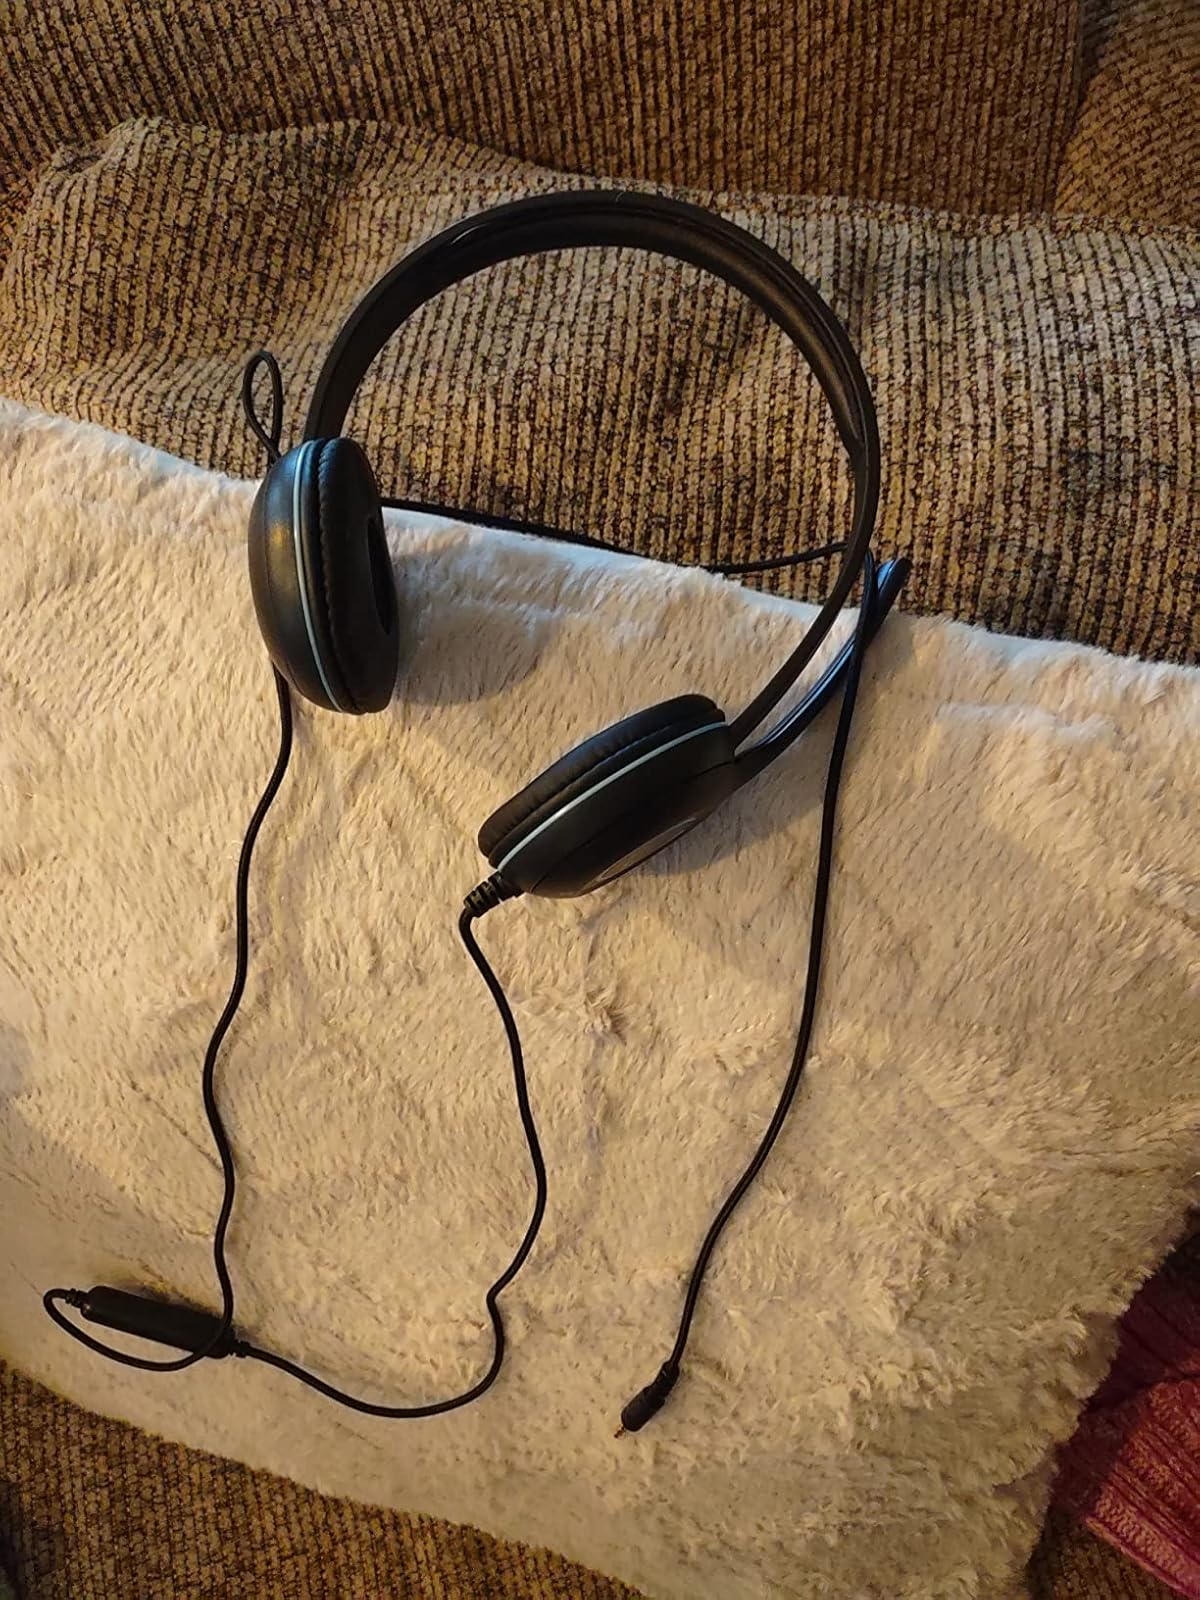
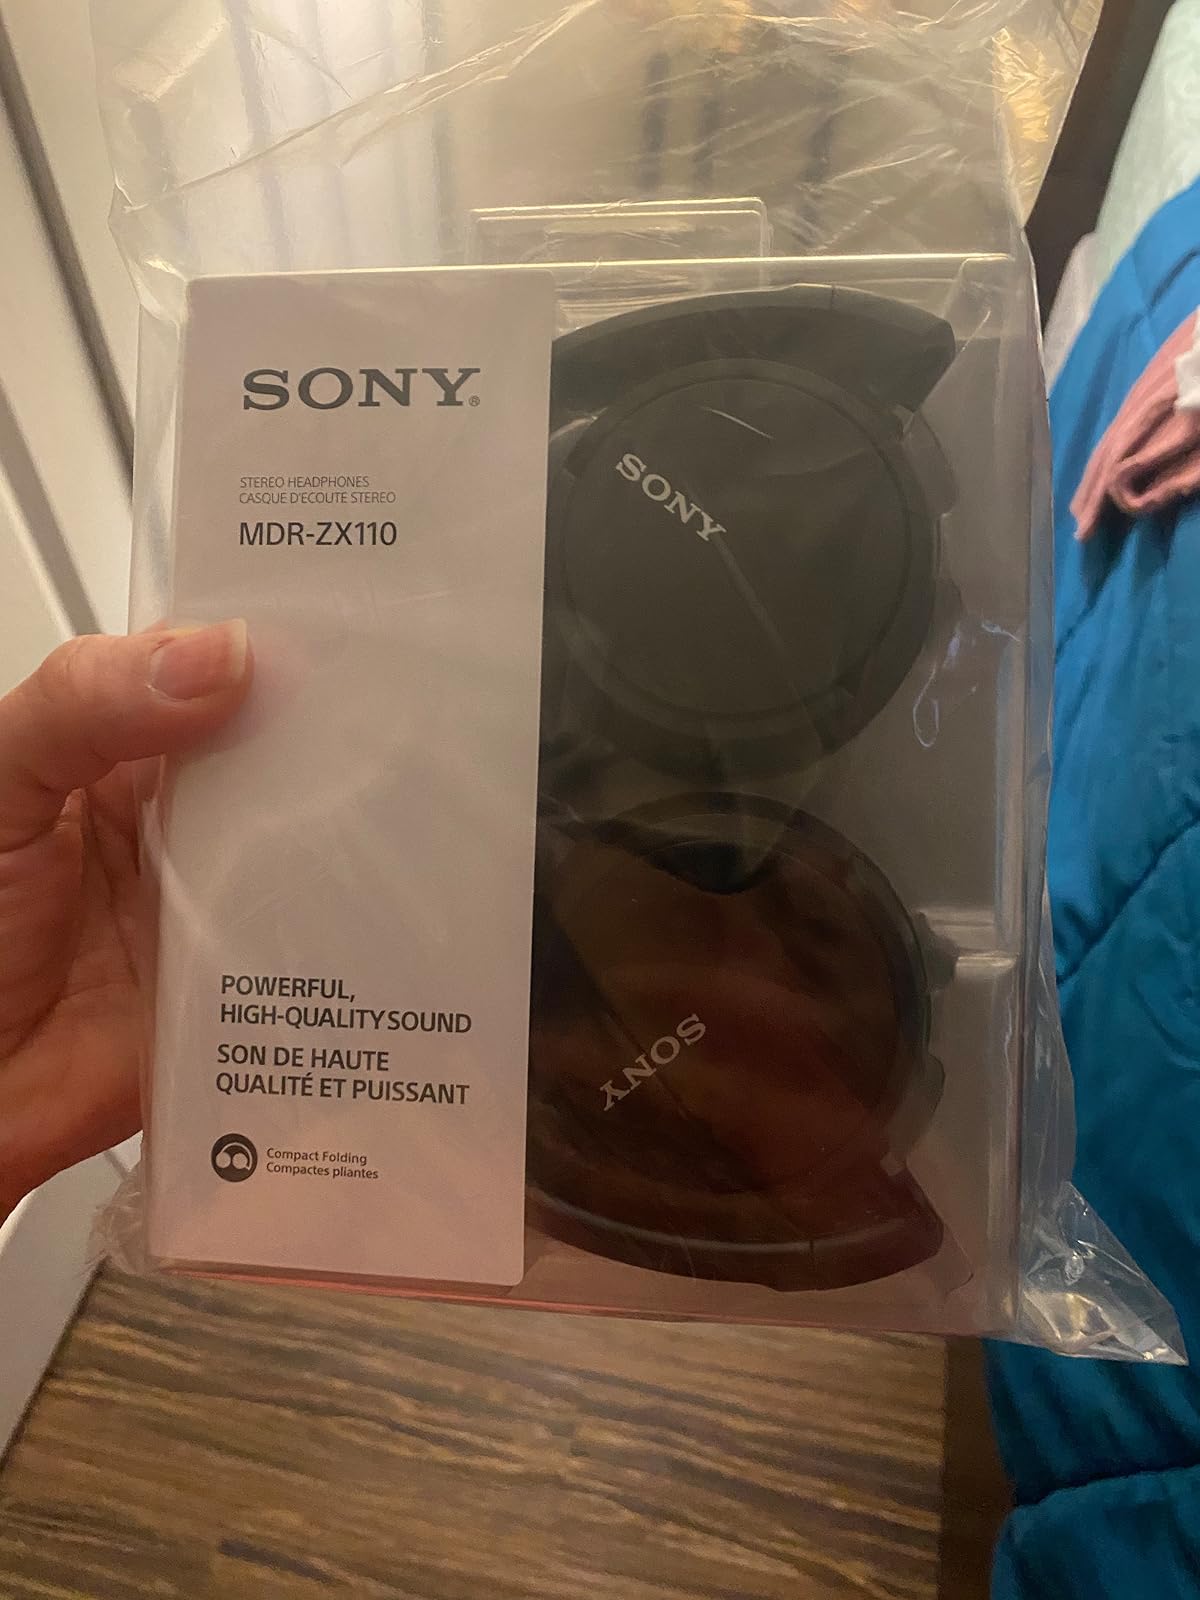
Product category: headphones
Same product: no